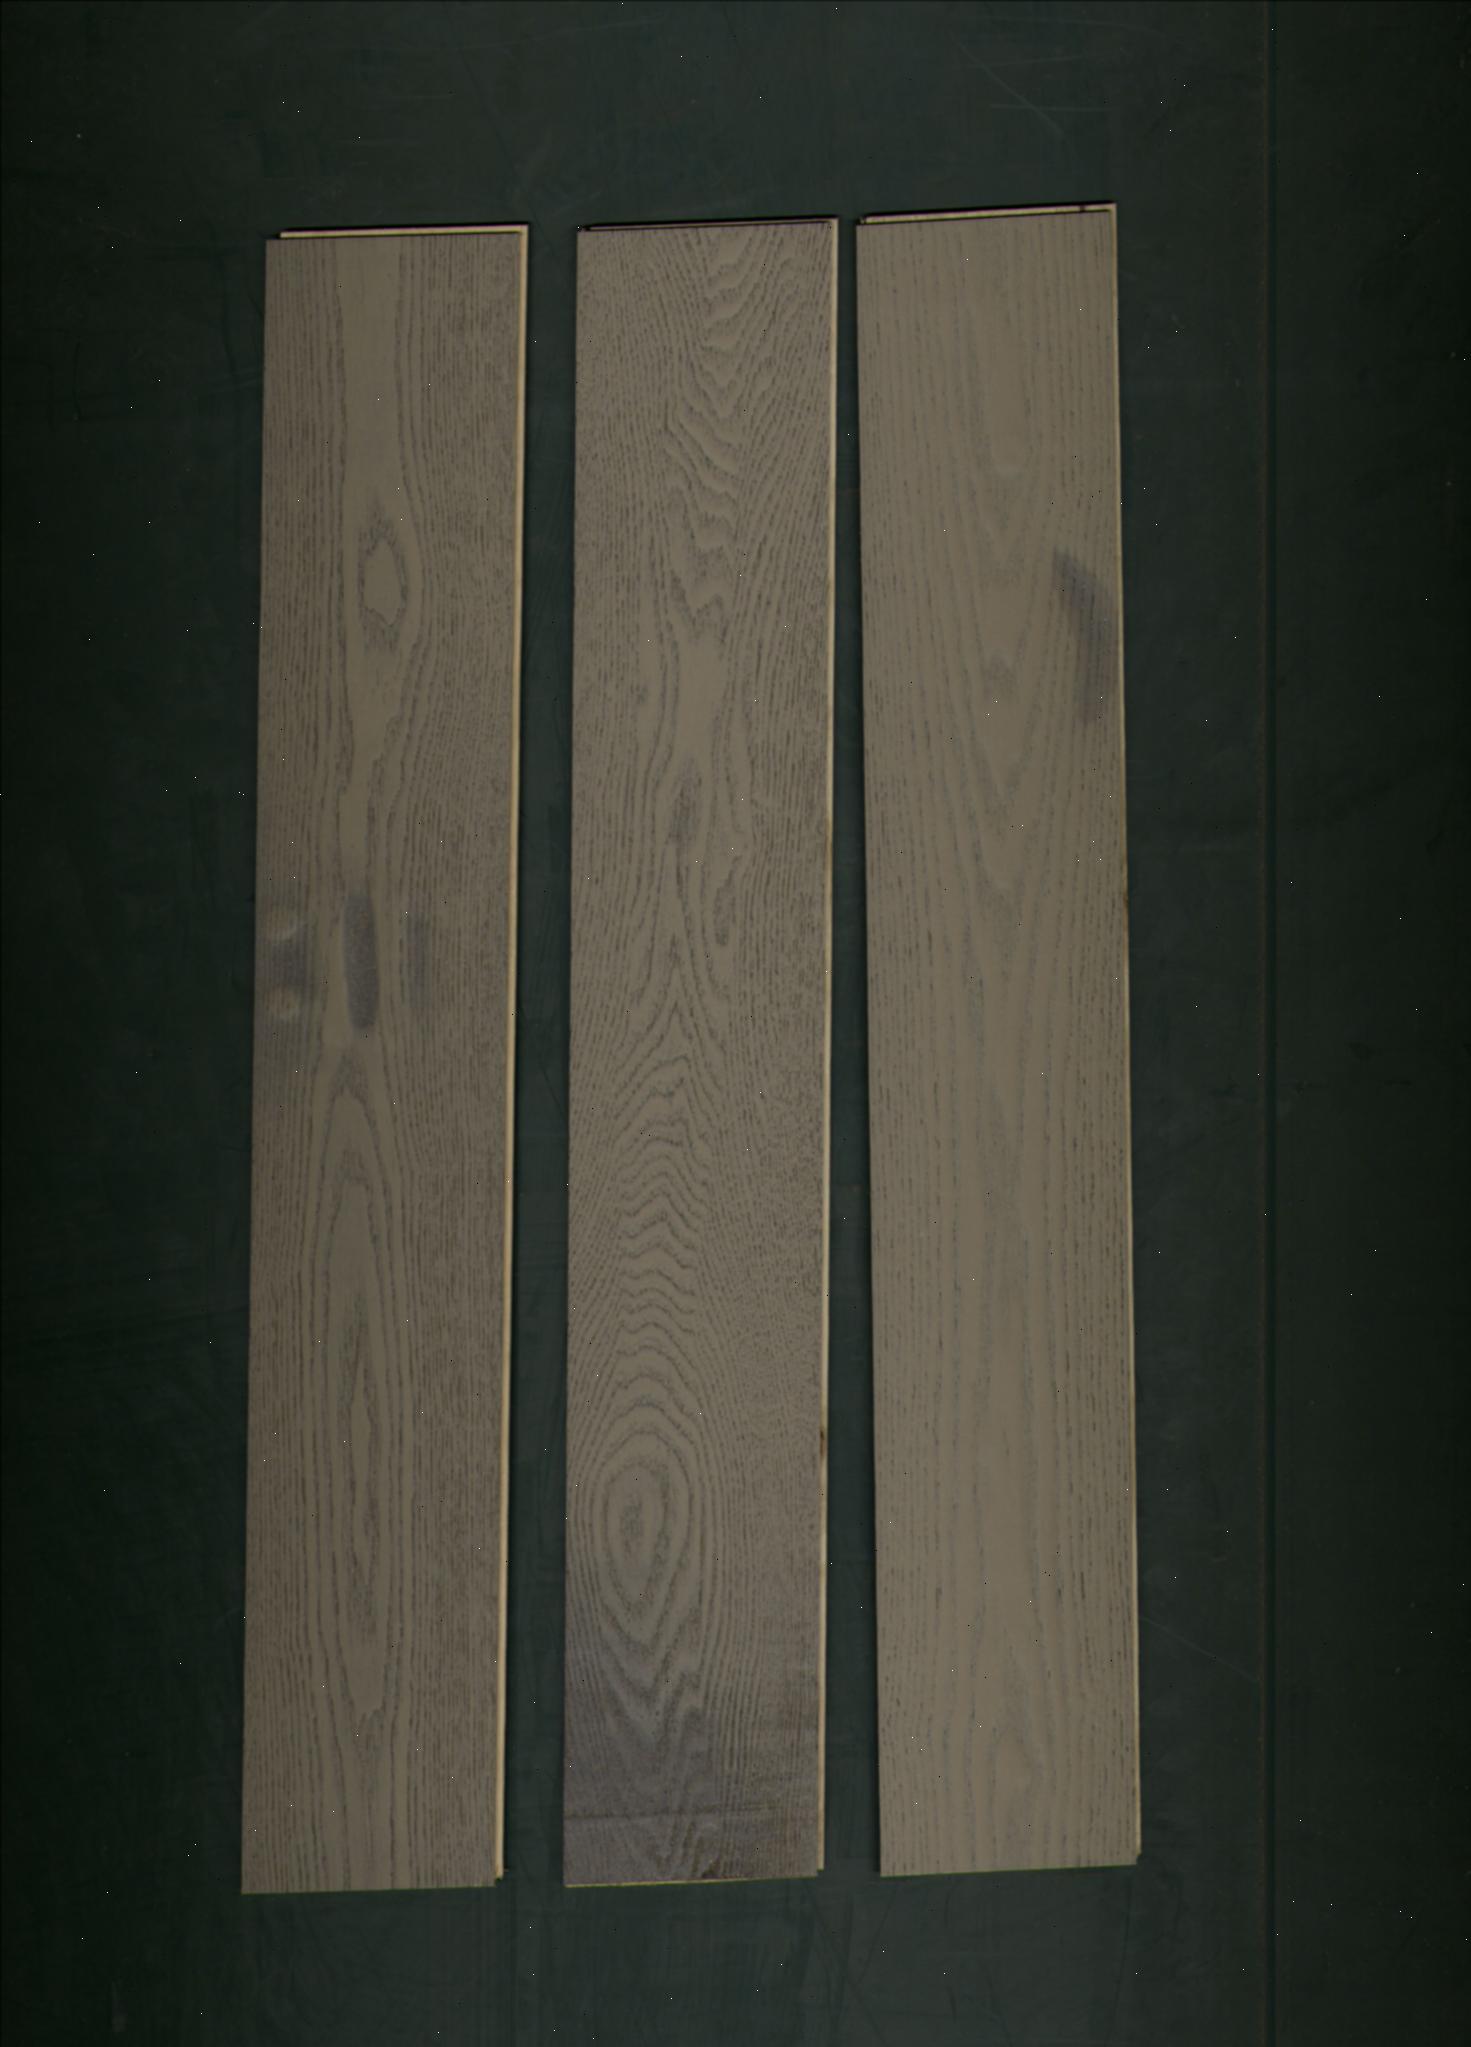
Label: mixers